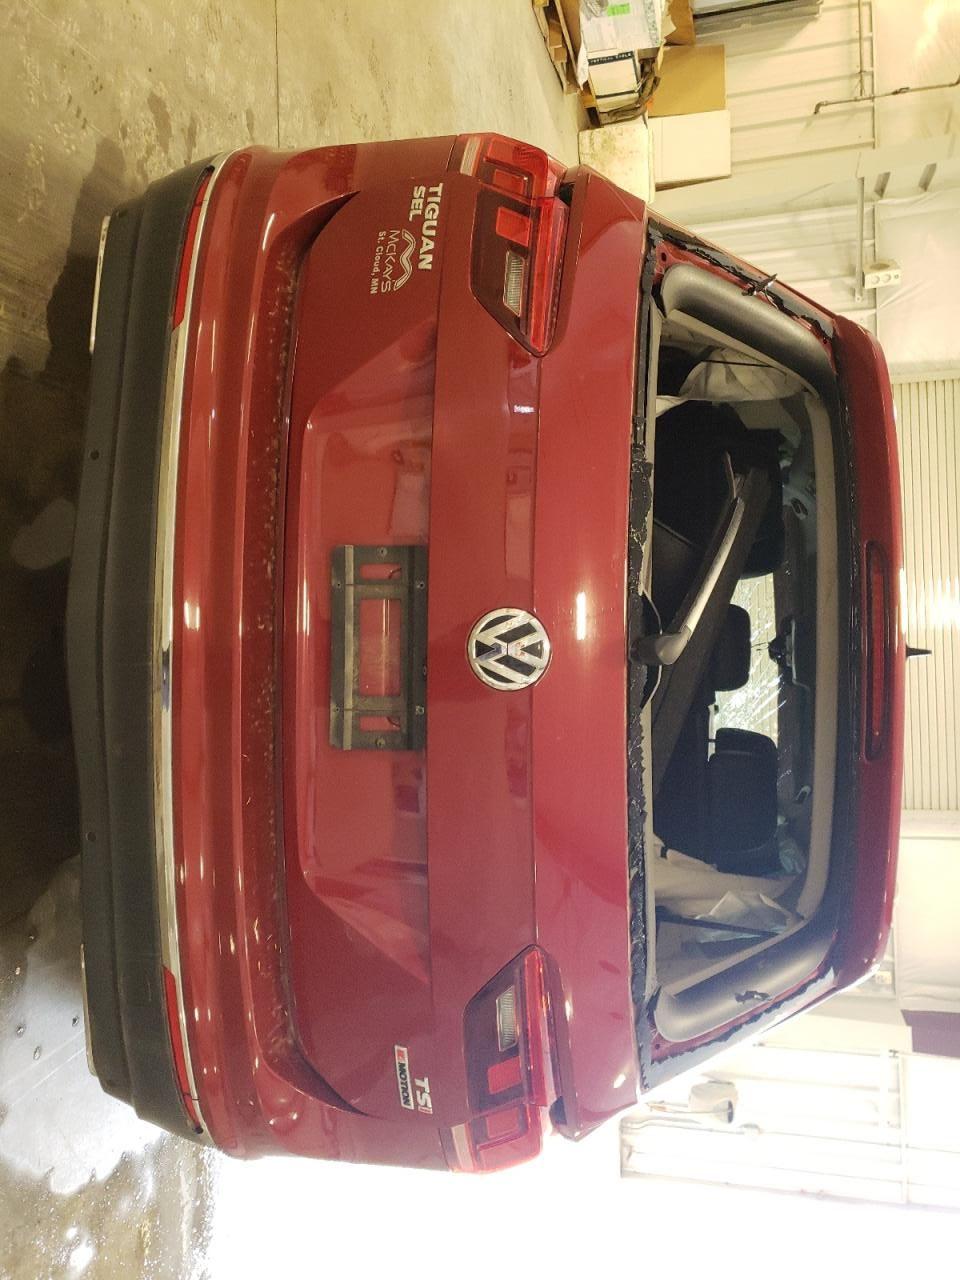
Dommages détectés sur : pare-brise arrière, feu arrière droit, feu arrière gauche, plaque d'immatriculation arrière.
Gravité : majeur